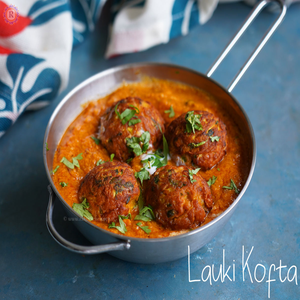
Dish: kofta